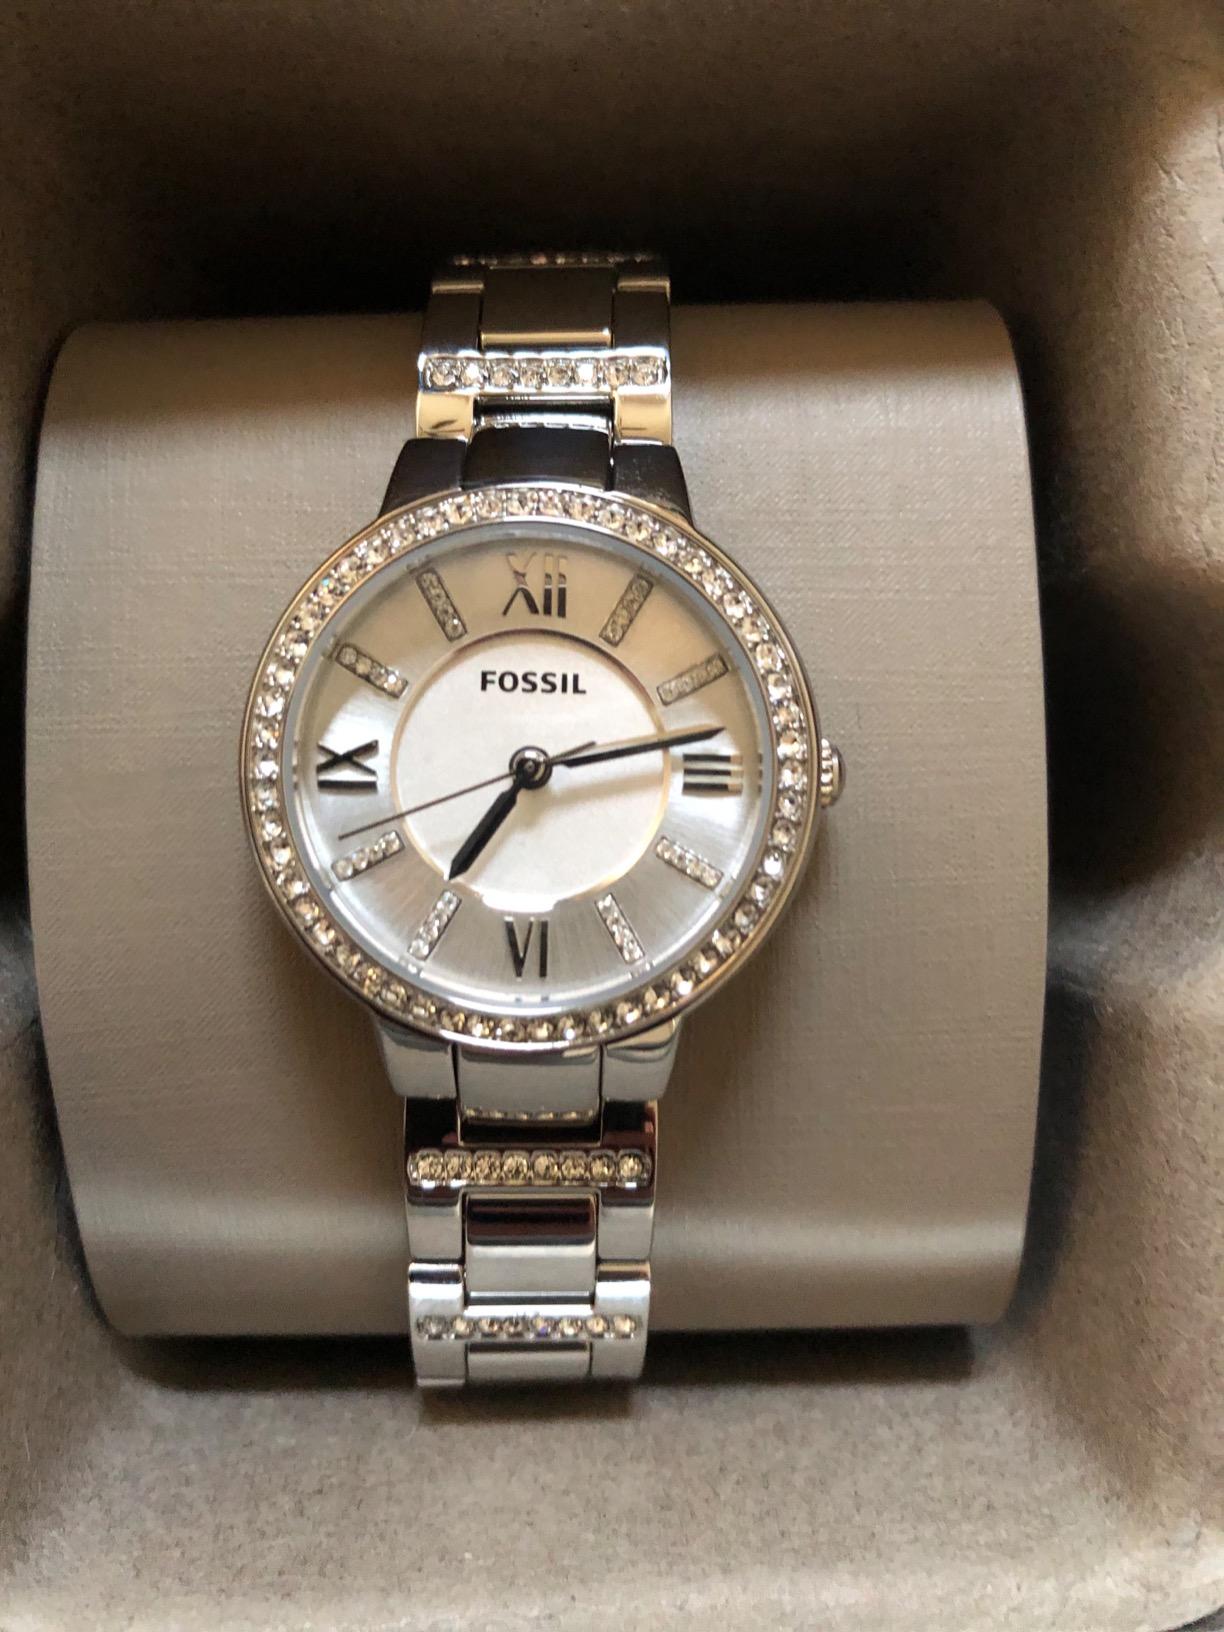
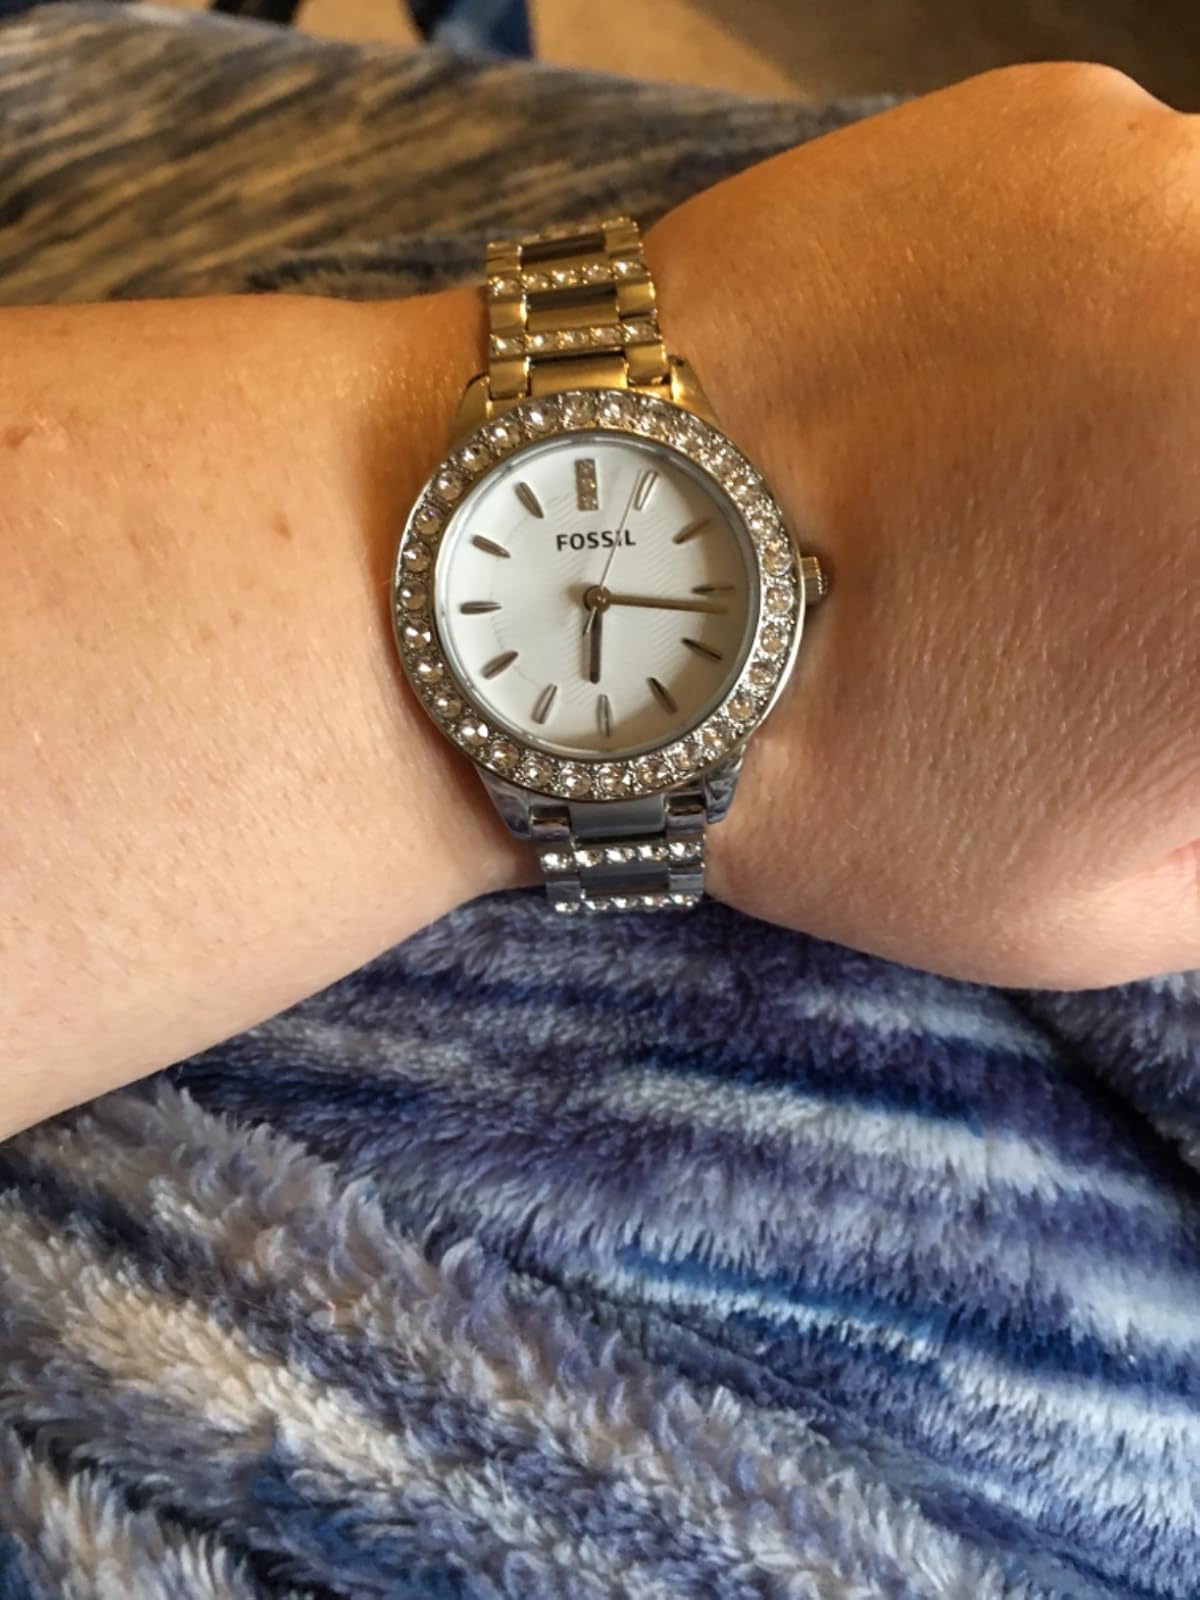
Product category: accessories_watch
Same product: no